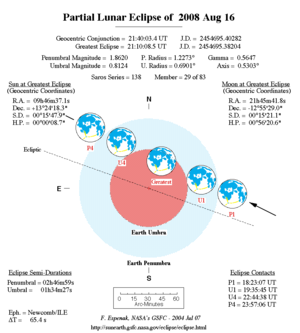
Une éclipse lunaire, ou éclipse de Lune, est une éclipse se produisant à chaque fois que la Lune se trouve dans l'ombre de la Terre. D'un point de vue lunaire, il s'agit d'une occultation du Soleil par la Terre. Cela se produit uniquement lorsque la Lune est éclairée, et quand le Soleil, la Terre et la Lune sont alignés ou proches de l’être. Le type et la taille d'une éclipse lunaire dépendent de la position relative de la Lune par rapport à ses nœuds orbitaux.